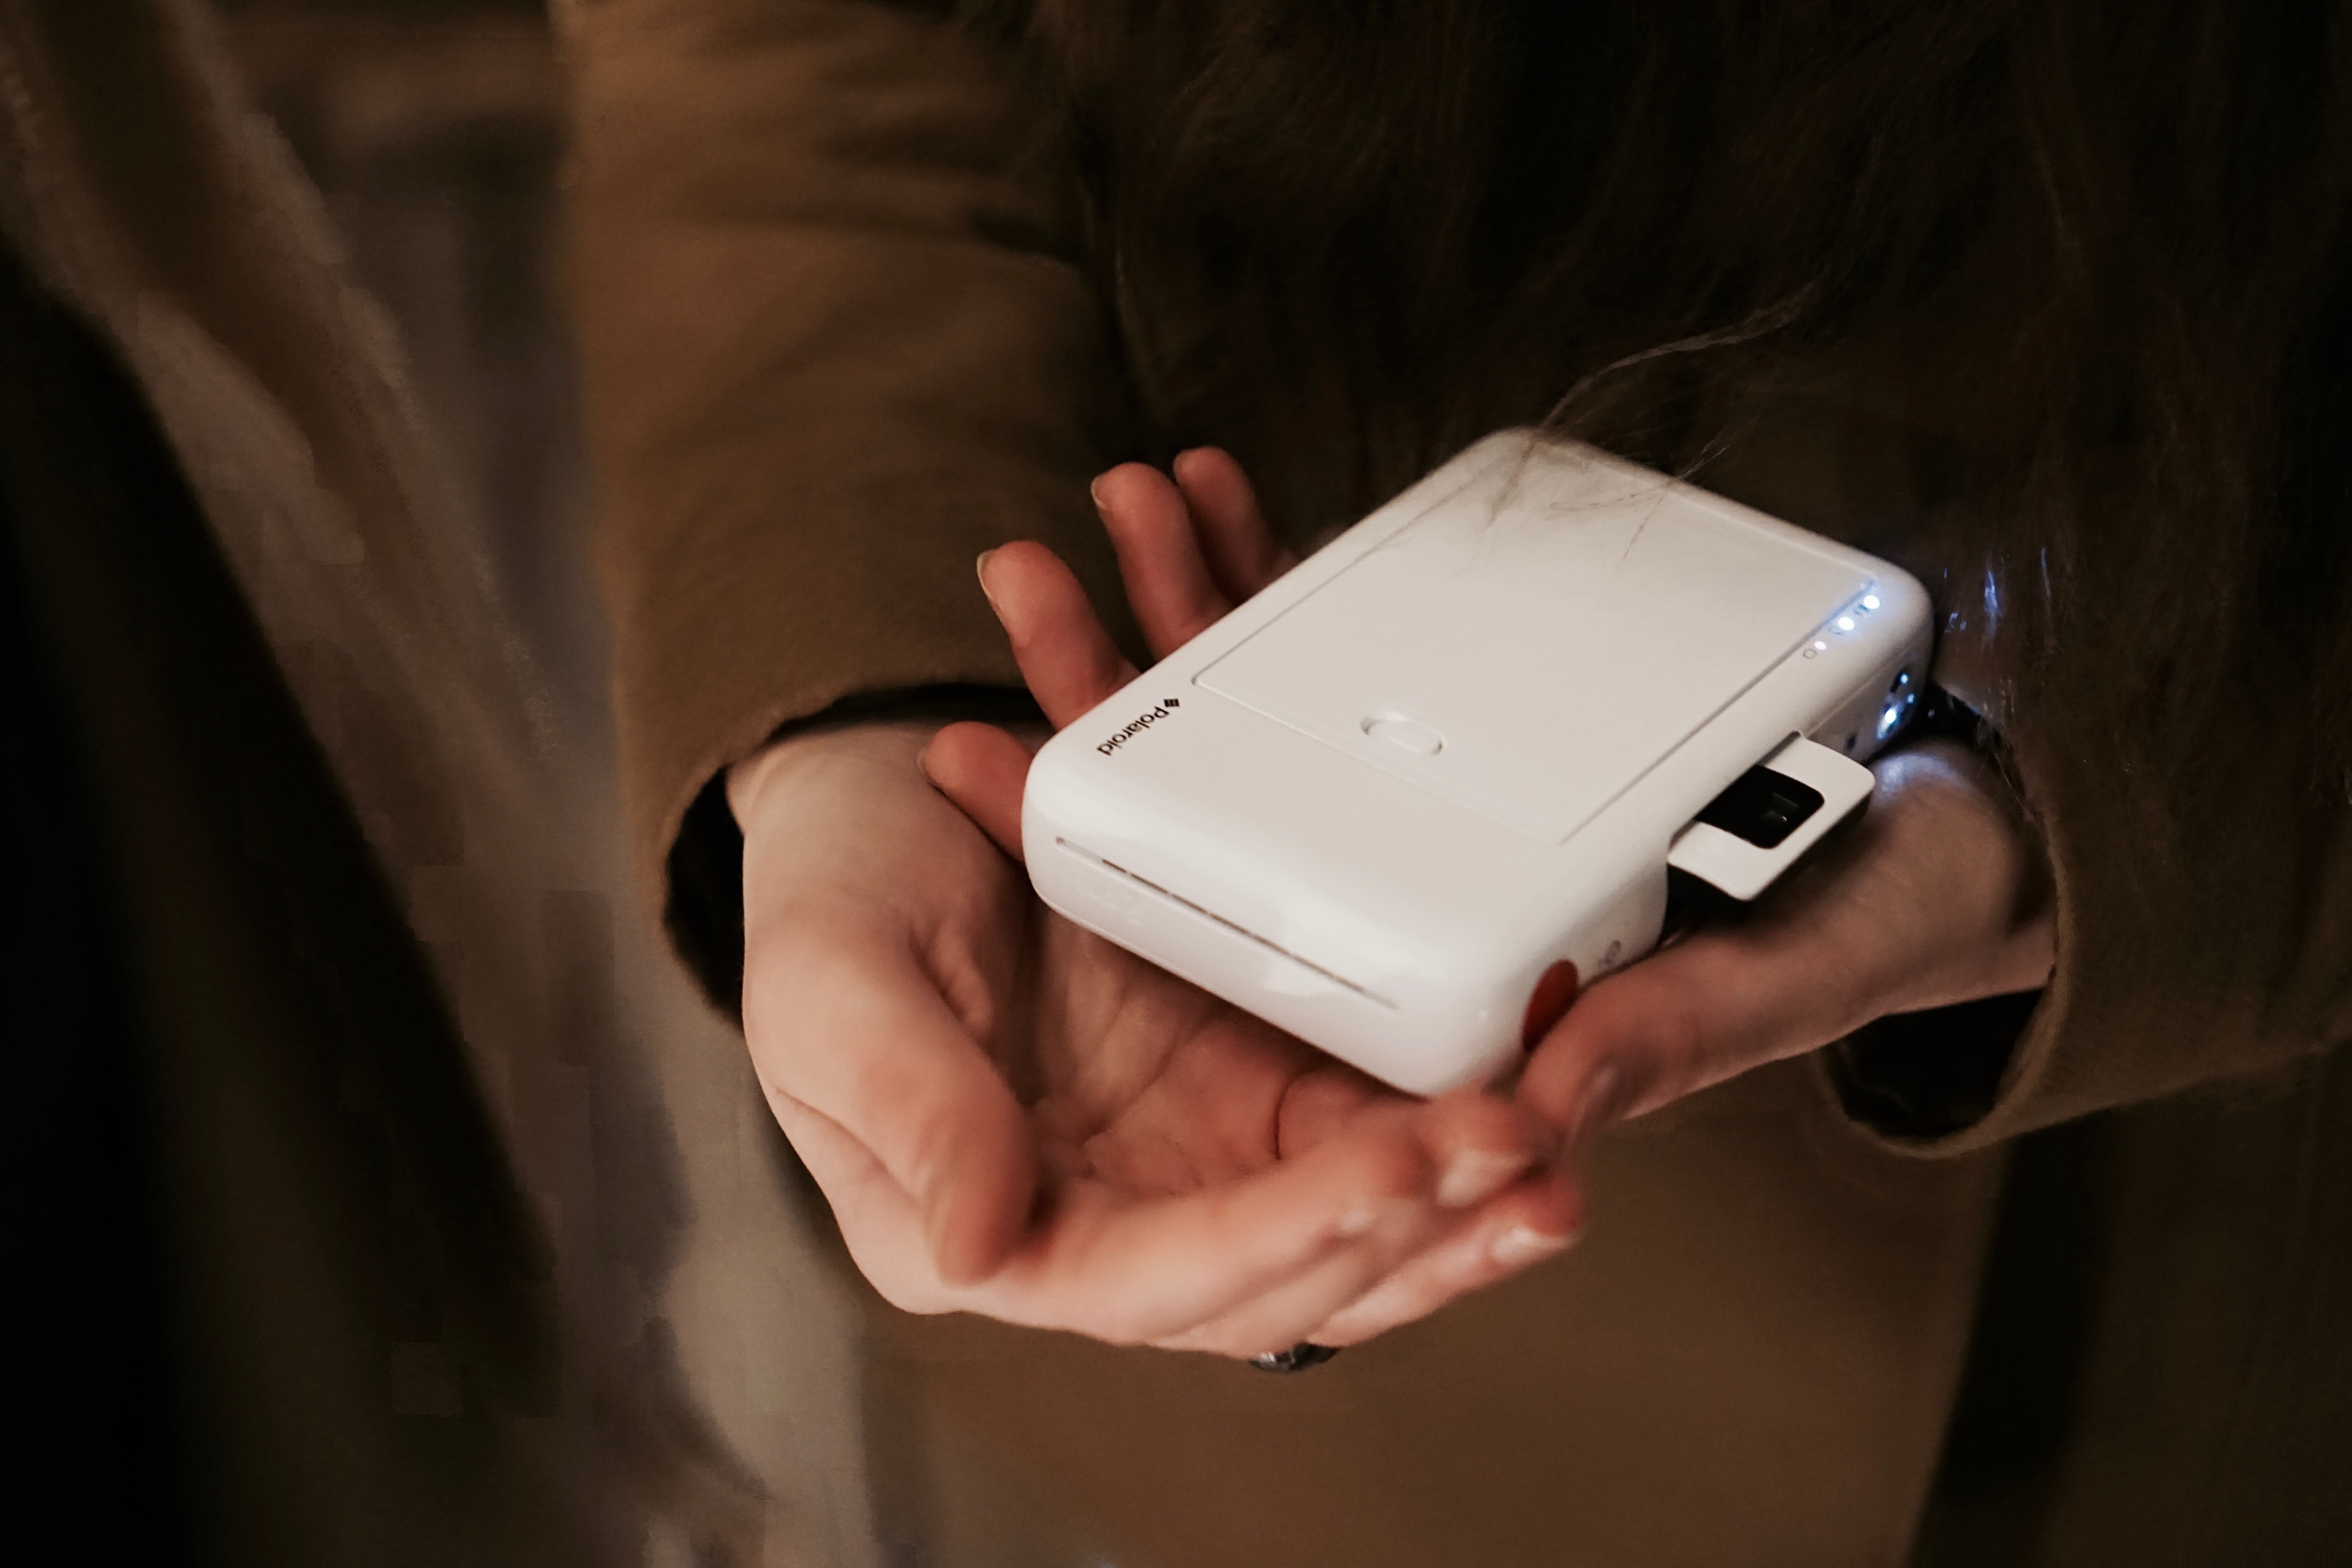
hand, light, technology, white, camera, photography, vintage, retro, old, photo, analog, finger, gadget, nostalgia, mobile phone, polaroid, close up, glasses, photograph, skin, instant, pressure, retro look, photo camera, rangefinder camera, instant camera, right away